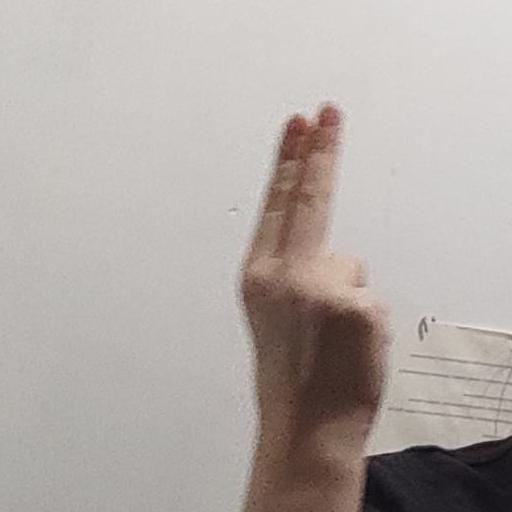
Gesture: two_up_inverted